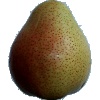
Label: Pear Forelle 1